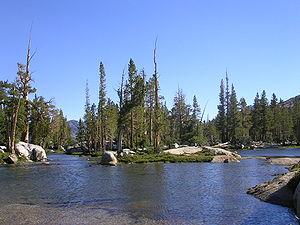
John Muir Wilderness est une zone restée à l'état sauvage et protégée, qui s'étend le long de la crête du Sierra Nevada, en Californie. Celle-ci est grande d'environ 150 km dans la forêt nationale d'Inyo et la Forêt Nationale Sierra, pour une surface de 2 350 km². Elle est créée en 1964 par le Wilderness Act, et nommée ainsi en hommage au naturaliste John Muir.